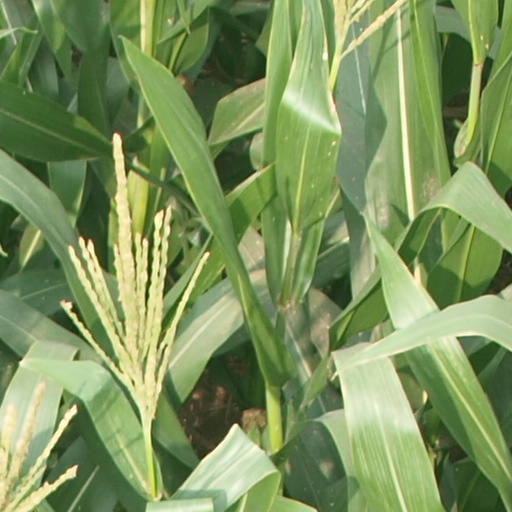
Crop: maize; corn